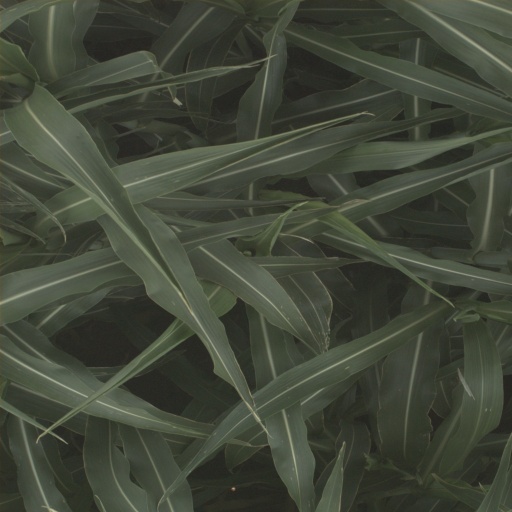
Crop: sorghum